SY Gondola

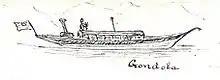
Sketch of "Gondola" in 1890

The steam yacht Gondola is a rebuilt Victorian, screw-propelled, steam-powered passenger vessel on Coniston Water, England. Originally launched in 1859, she was built for the steamer service carrying passengers from the Furness Railway and from the Coniston Railway. She was in commercial service until 1936 when she was retired, being converted to a houseboat in 1946. In 1979, by now derelict, she was given a new hull, engine, boiler and most of the superstructure. She is back in service as a passenger boat, still powered by steam and now operated by the National Trust.